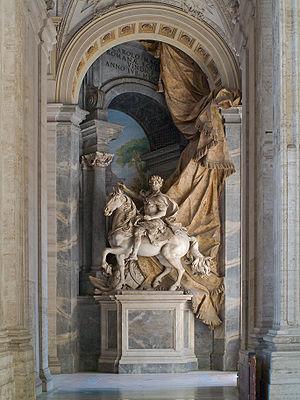
Monument équestre de Charlemagne, par Agostino Cornacchini (1725) - Basilique Saint-Pierre du Vatican. Italiano: Monumento equestre di Carlo Magno, opera di Agostino Cornacchini (1725)- Basilica di San Pietro in Vaticano.
La basilique Saint-Pierre est le plus important édifice religieux du catholicisme. Elle est située au Vatican, sur la rive droite du Tibre, et sa façade s'ouvre sur la place Saint-Pierre.
Agostino Cornacchini est un peintre et sculpteur italien de la période Rococo principalement actif à Rome.